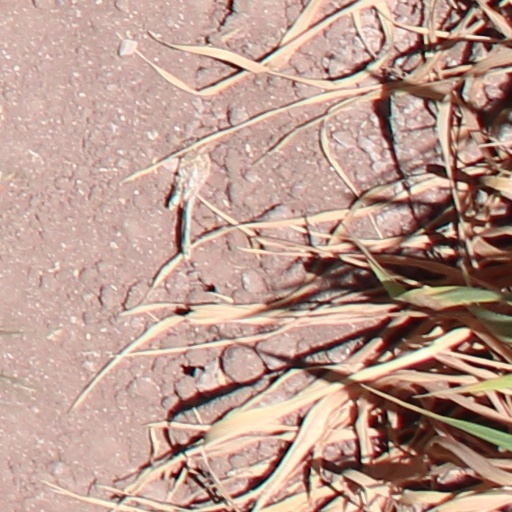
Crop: wheat